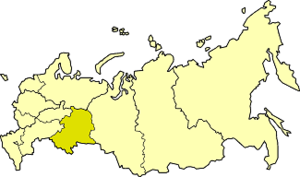
La région économique de l'Oural est l'une des douze régions économiques de Russie.